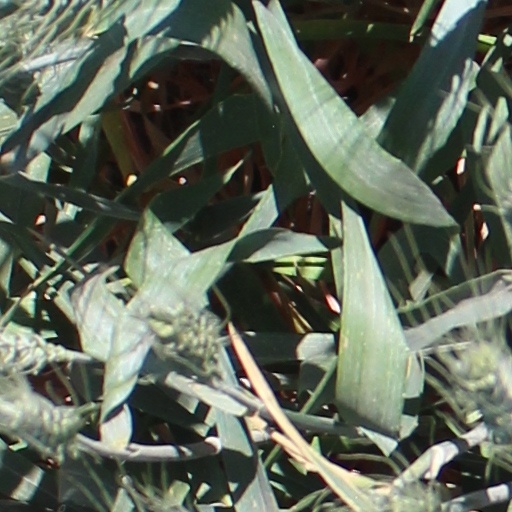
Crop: wheat